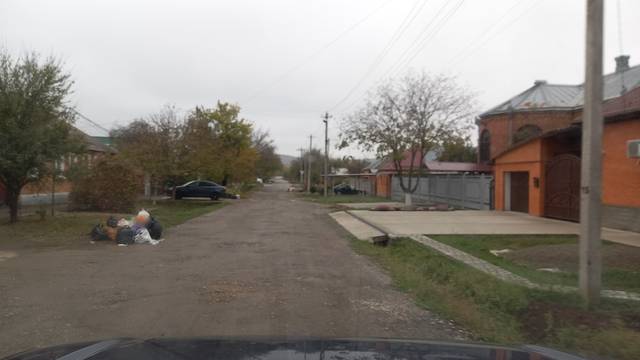
Region: Russia
Coordinates: 44.606, 40.081